Calvin Ridley

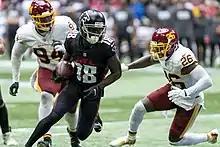
Ridley playing against the Washington Football Team in 2021

On May 3, 2021, the Falcons exercised the fifth-year option on Ridley's contract. The option guarantees a salary of $11.1 million for the 2022 season.